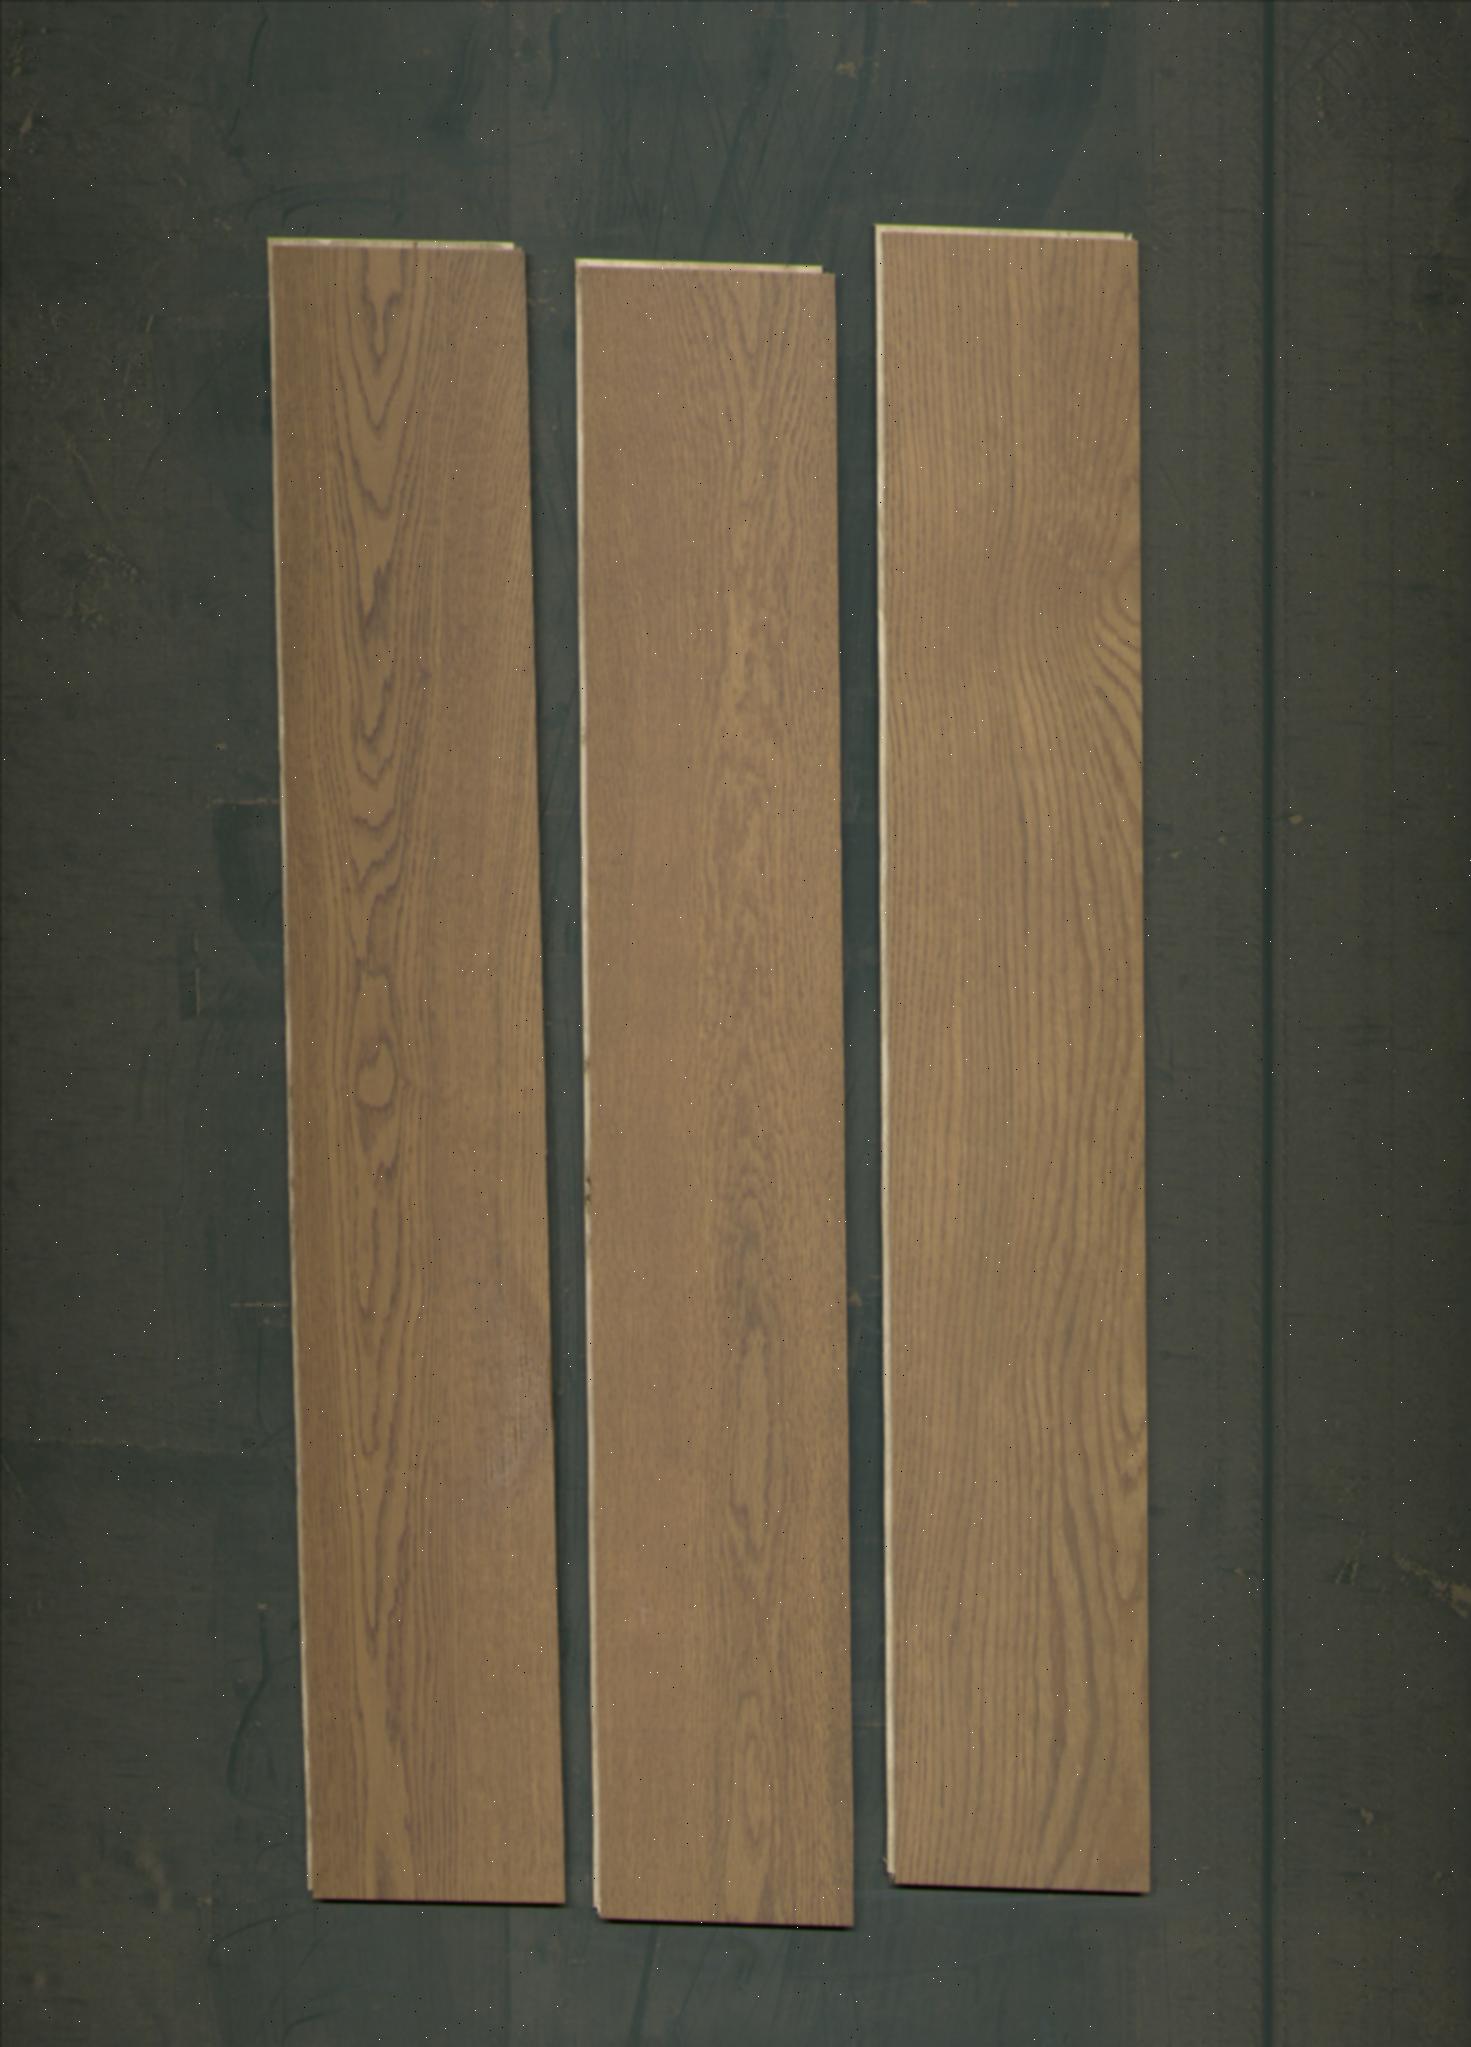
Label: mixers